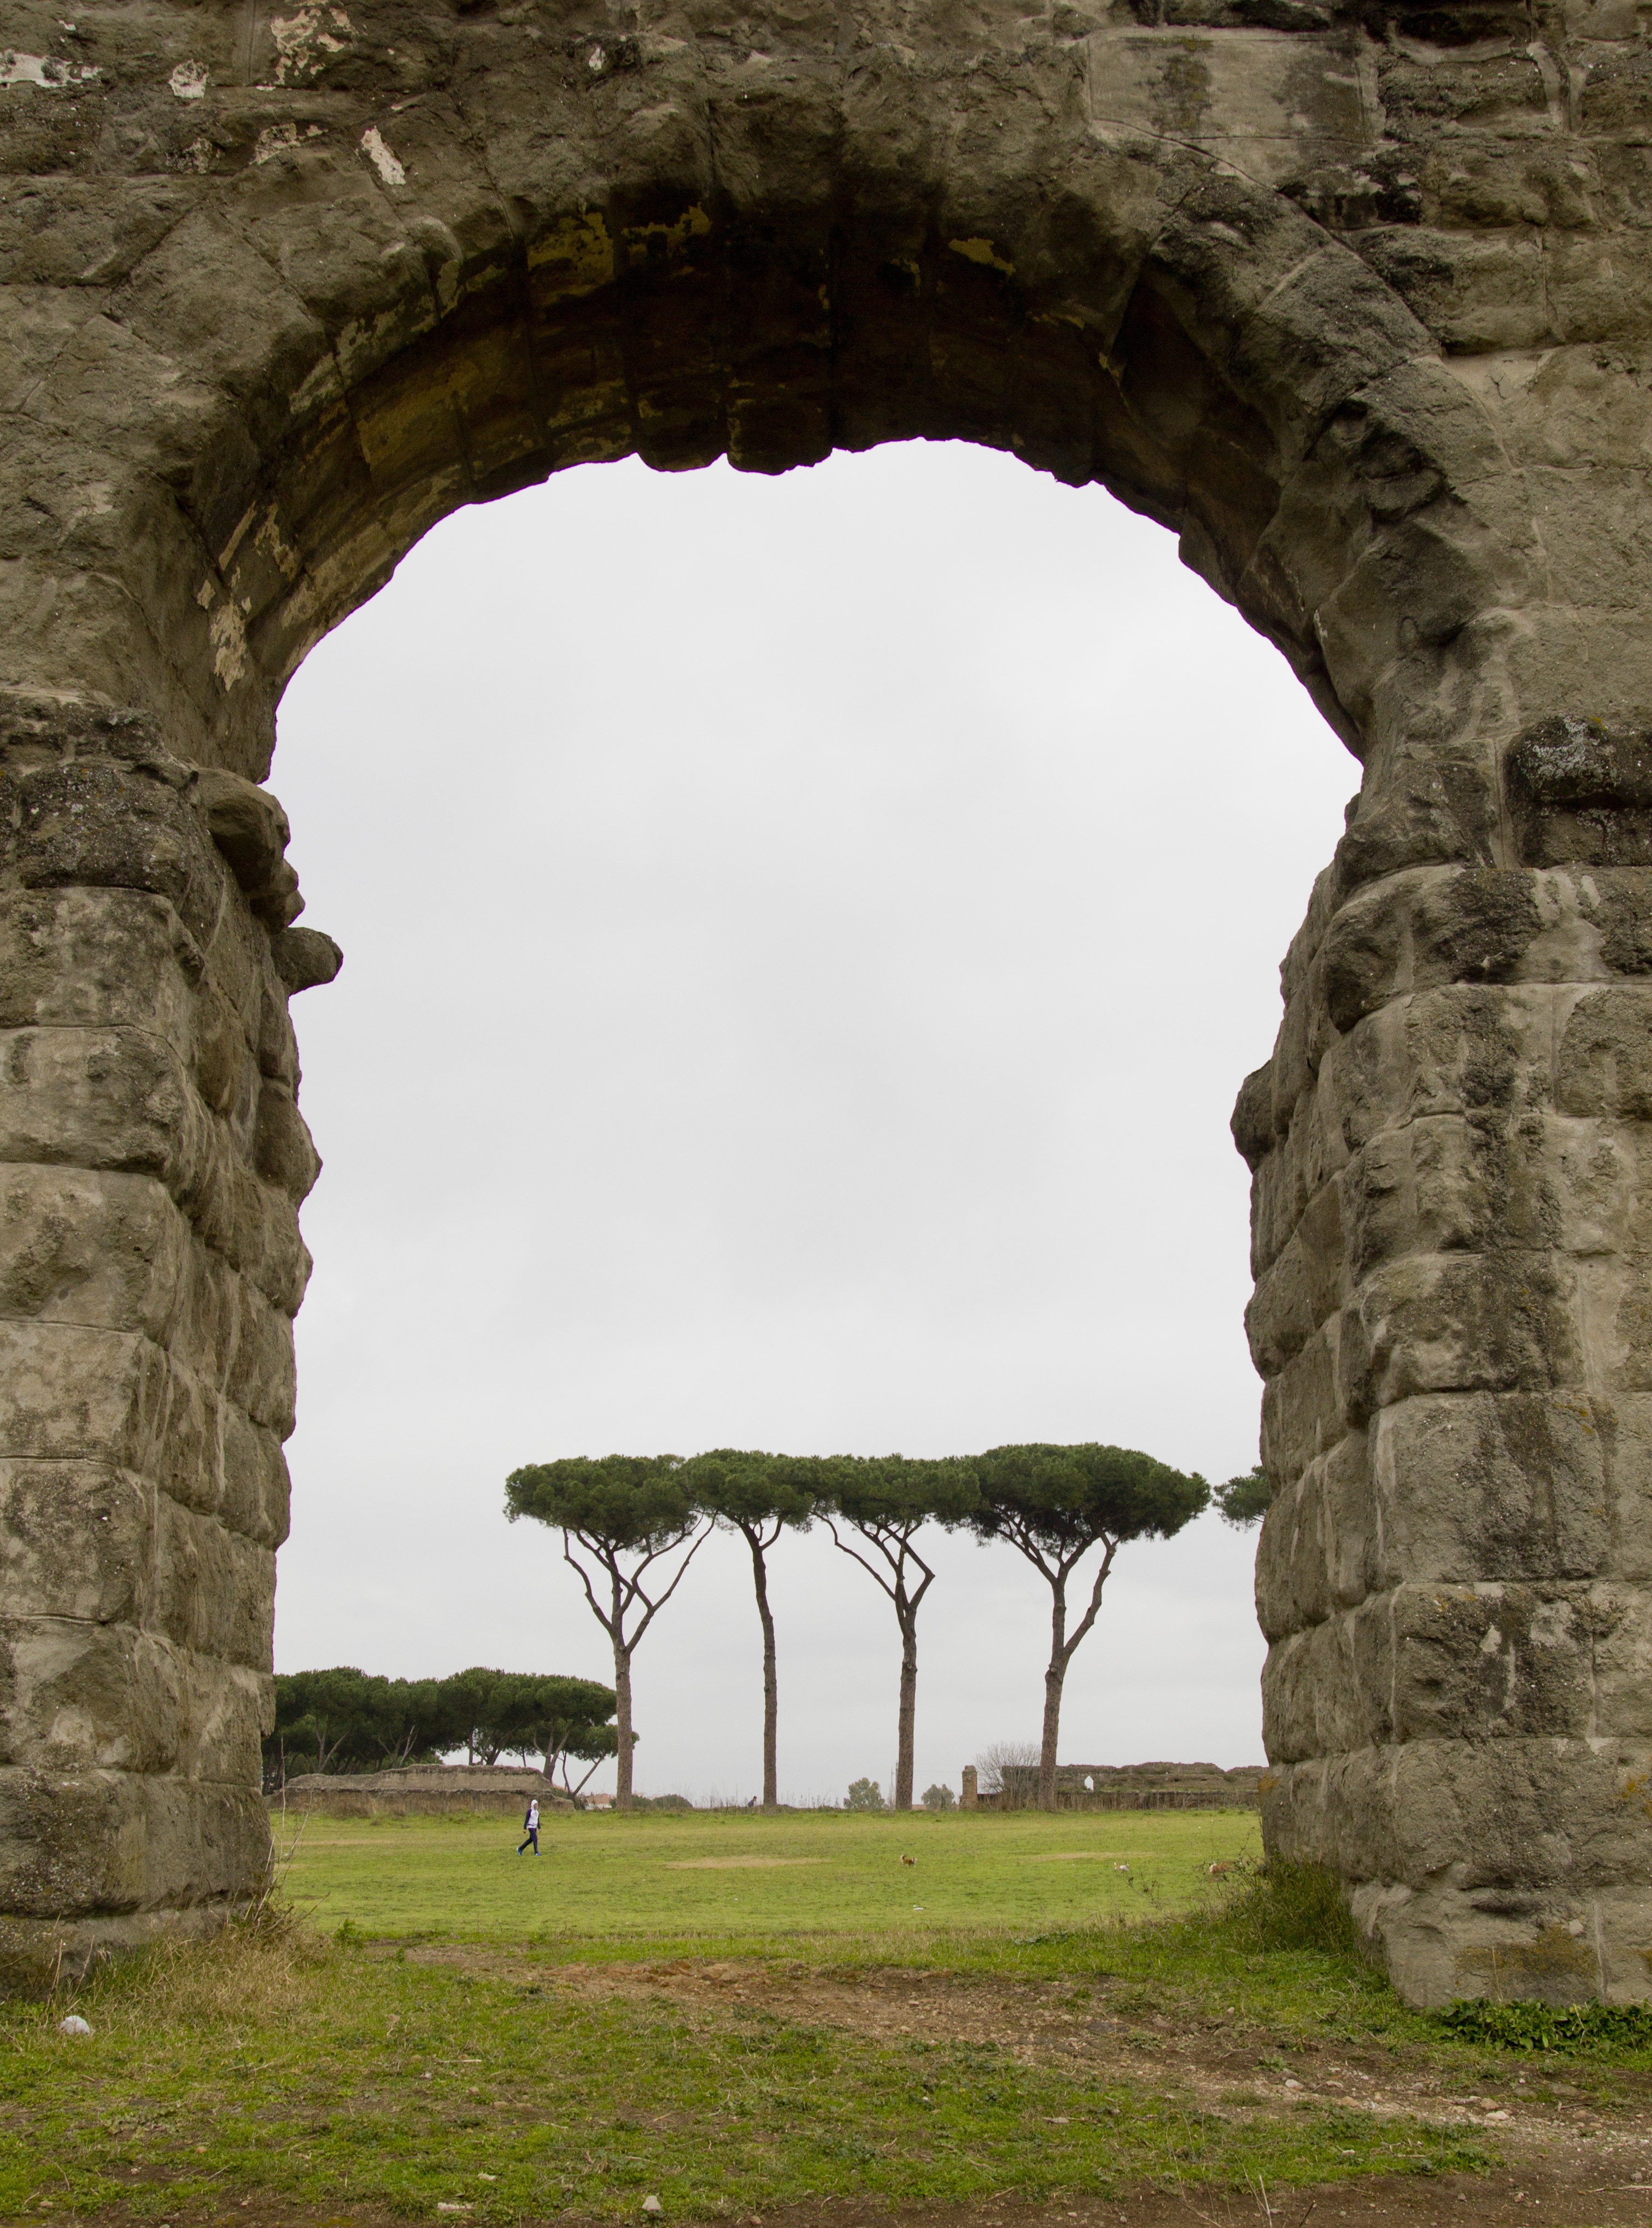
rock, architecture, monument, europe, arch, column, landmark, italy, fortification, art, temple, ruins, monastery, roman, history, abbey, aqueduct, ancient history